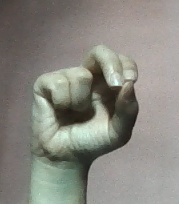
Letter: gaaf